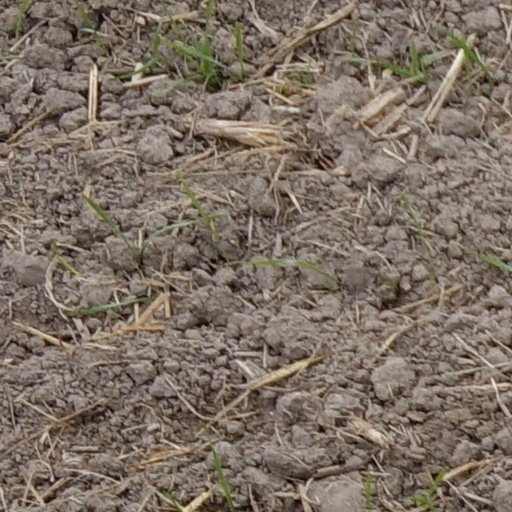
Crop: wheat